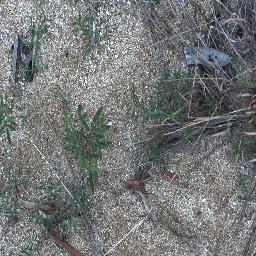
Label: negative